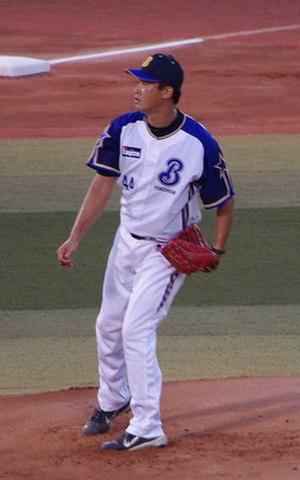
Tomokazu Ohka dit Tomo Ohka, né le 18 mars 1976 à Kyōto au Japon, est un joueur de baseball ayant joué dans la NPB au Japon et dans la Ligue majeure de baseball aux États-Unis et au Canada.